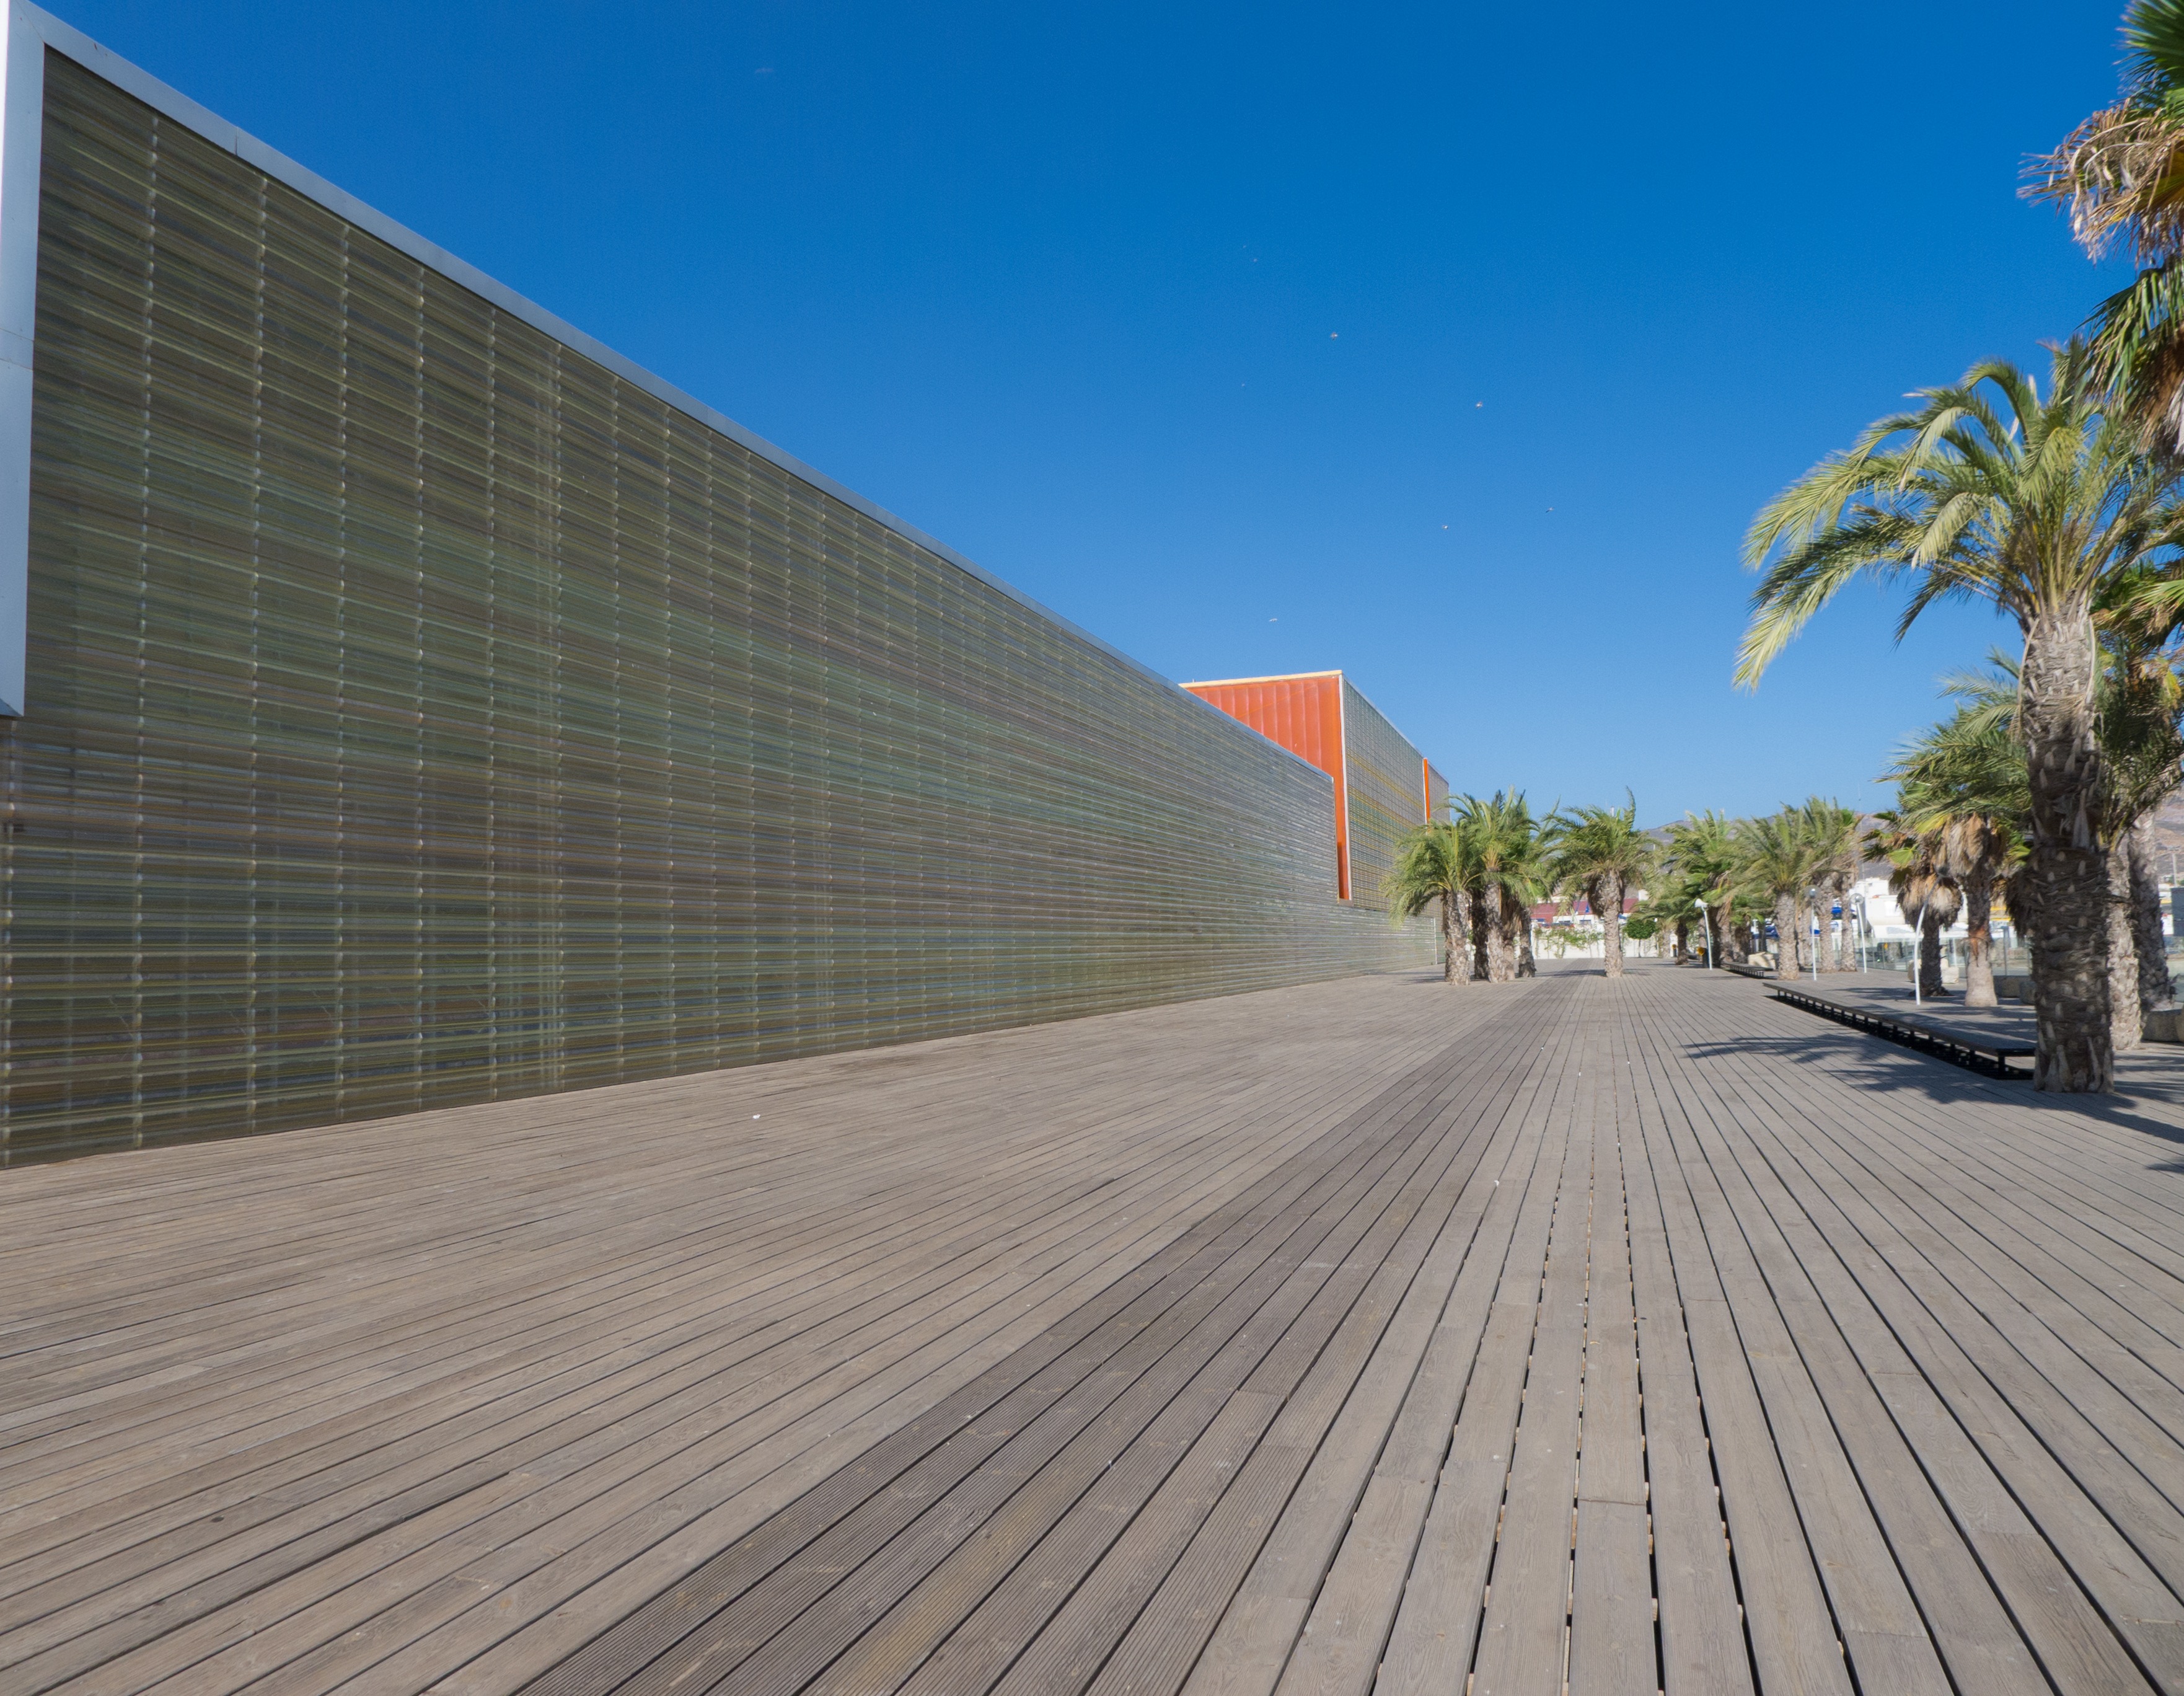
architecture, structure, boardwalk, wood, street, perspective, walkway, construction, facade, lines, outdoor structure